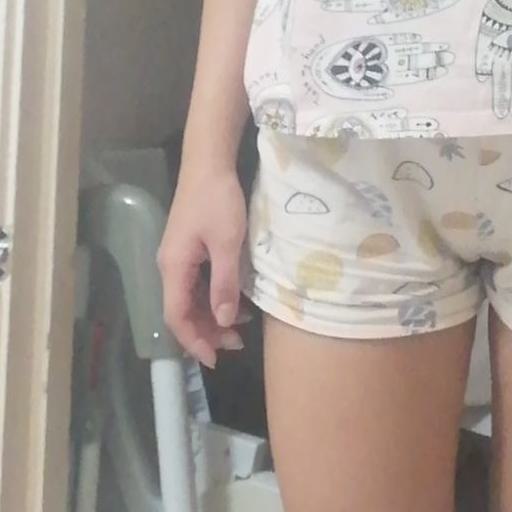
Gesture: no_gesture